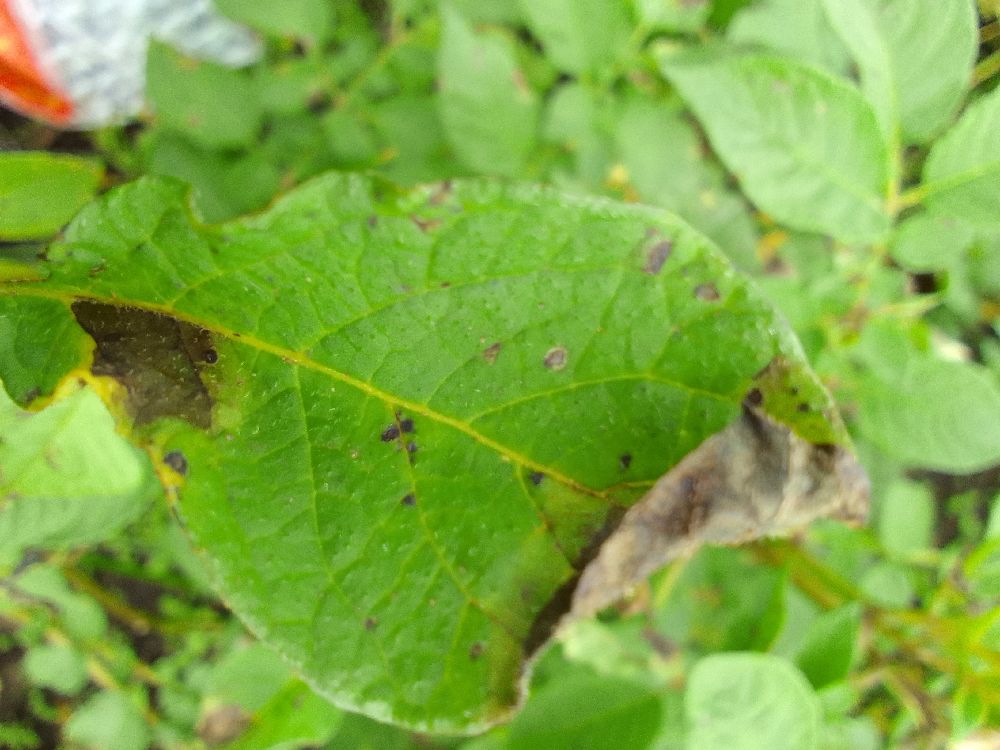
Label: Late blight